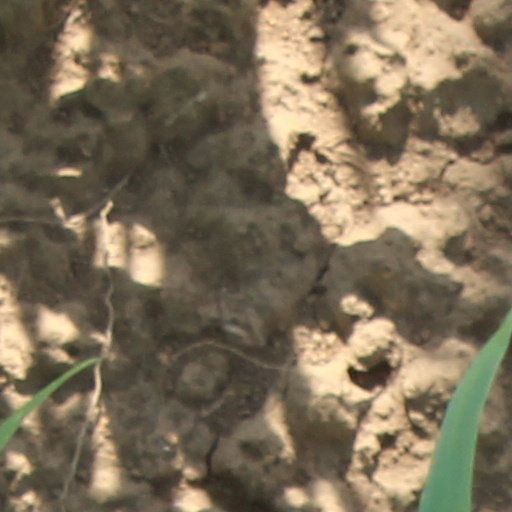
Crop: wheat